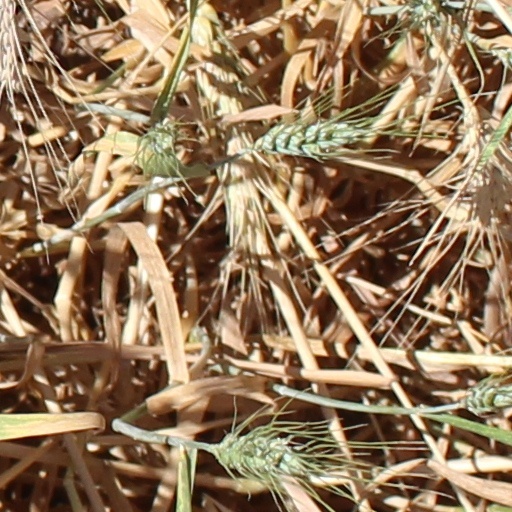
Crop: wheat